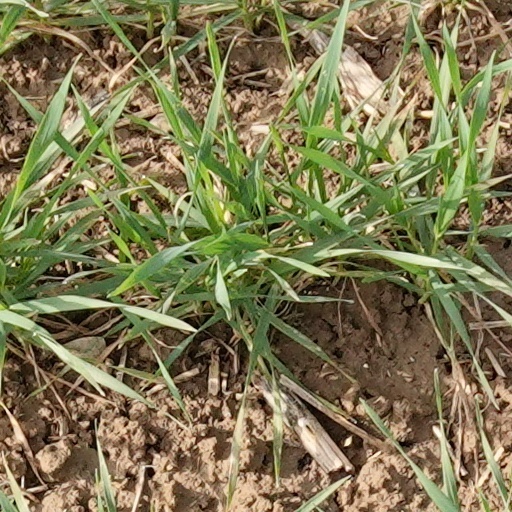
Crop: wheat